Jewish tartan

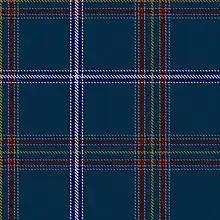
Jewish tartan designed by Jacobs and Wilton in 2016, from the Scottish Register of Tartans

Jewish tartans, also called Kosher tartans, are tartans made for the Jewish community of Scotland, as well as for Jews around the world.